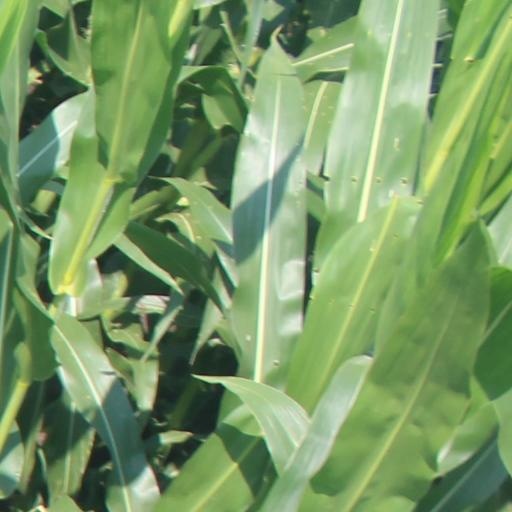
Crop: maize; corn